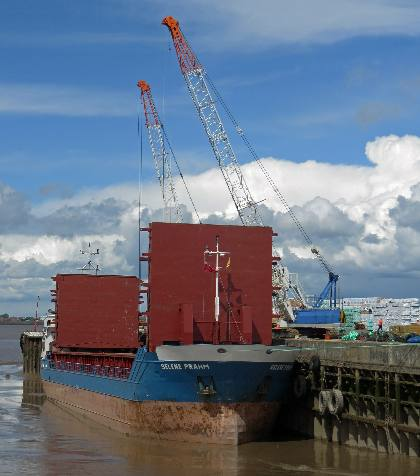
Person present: No